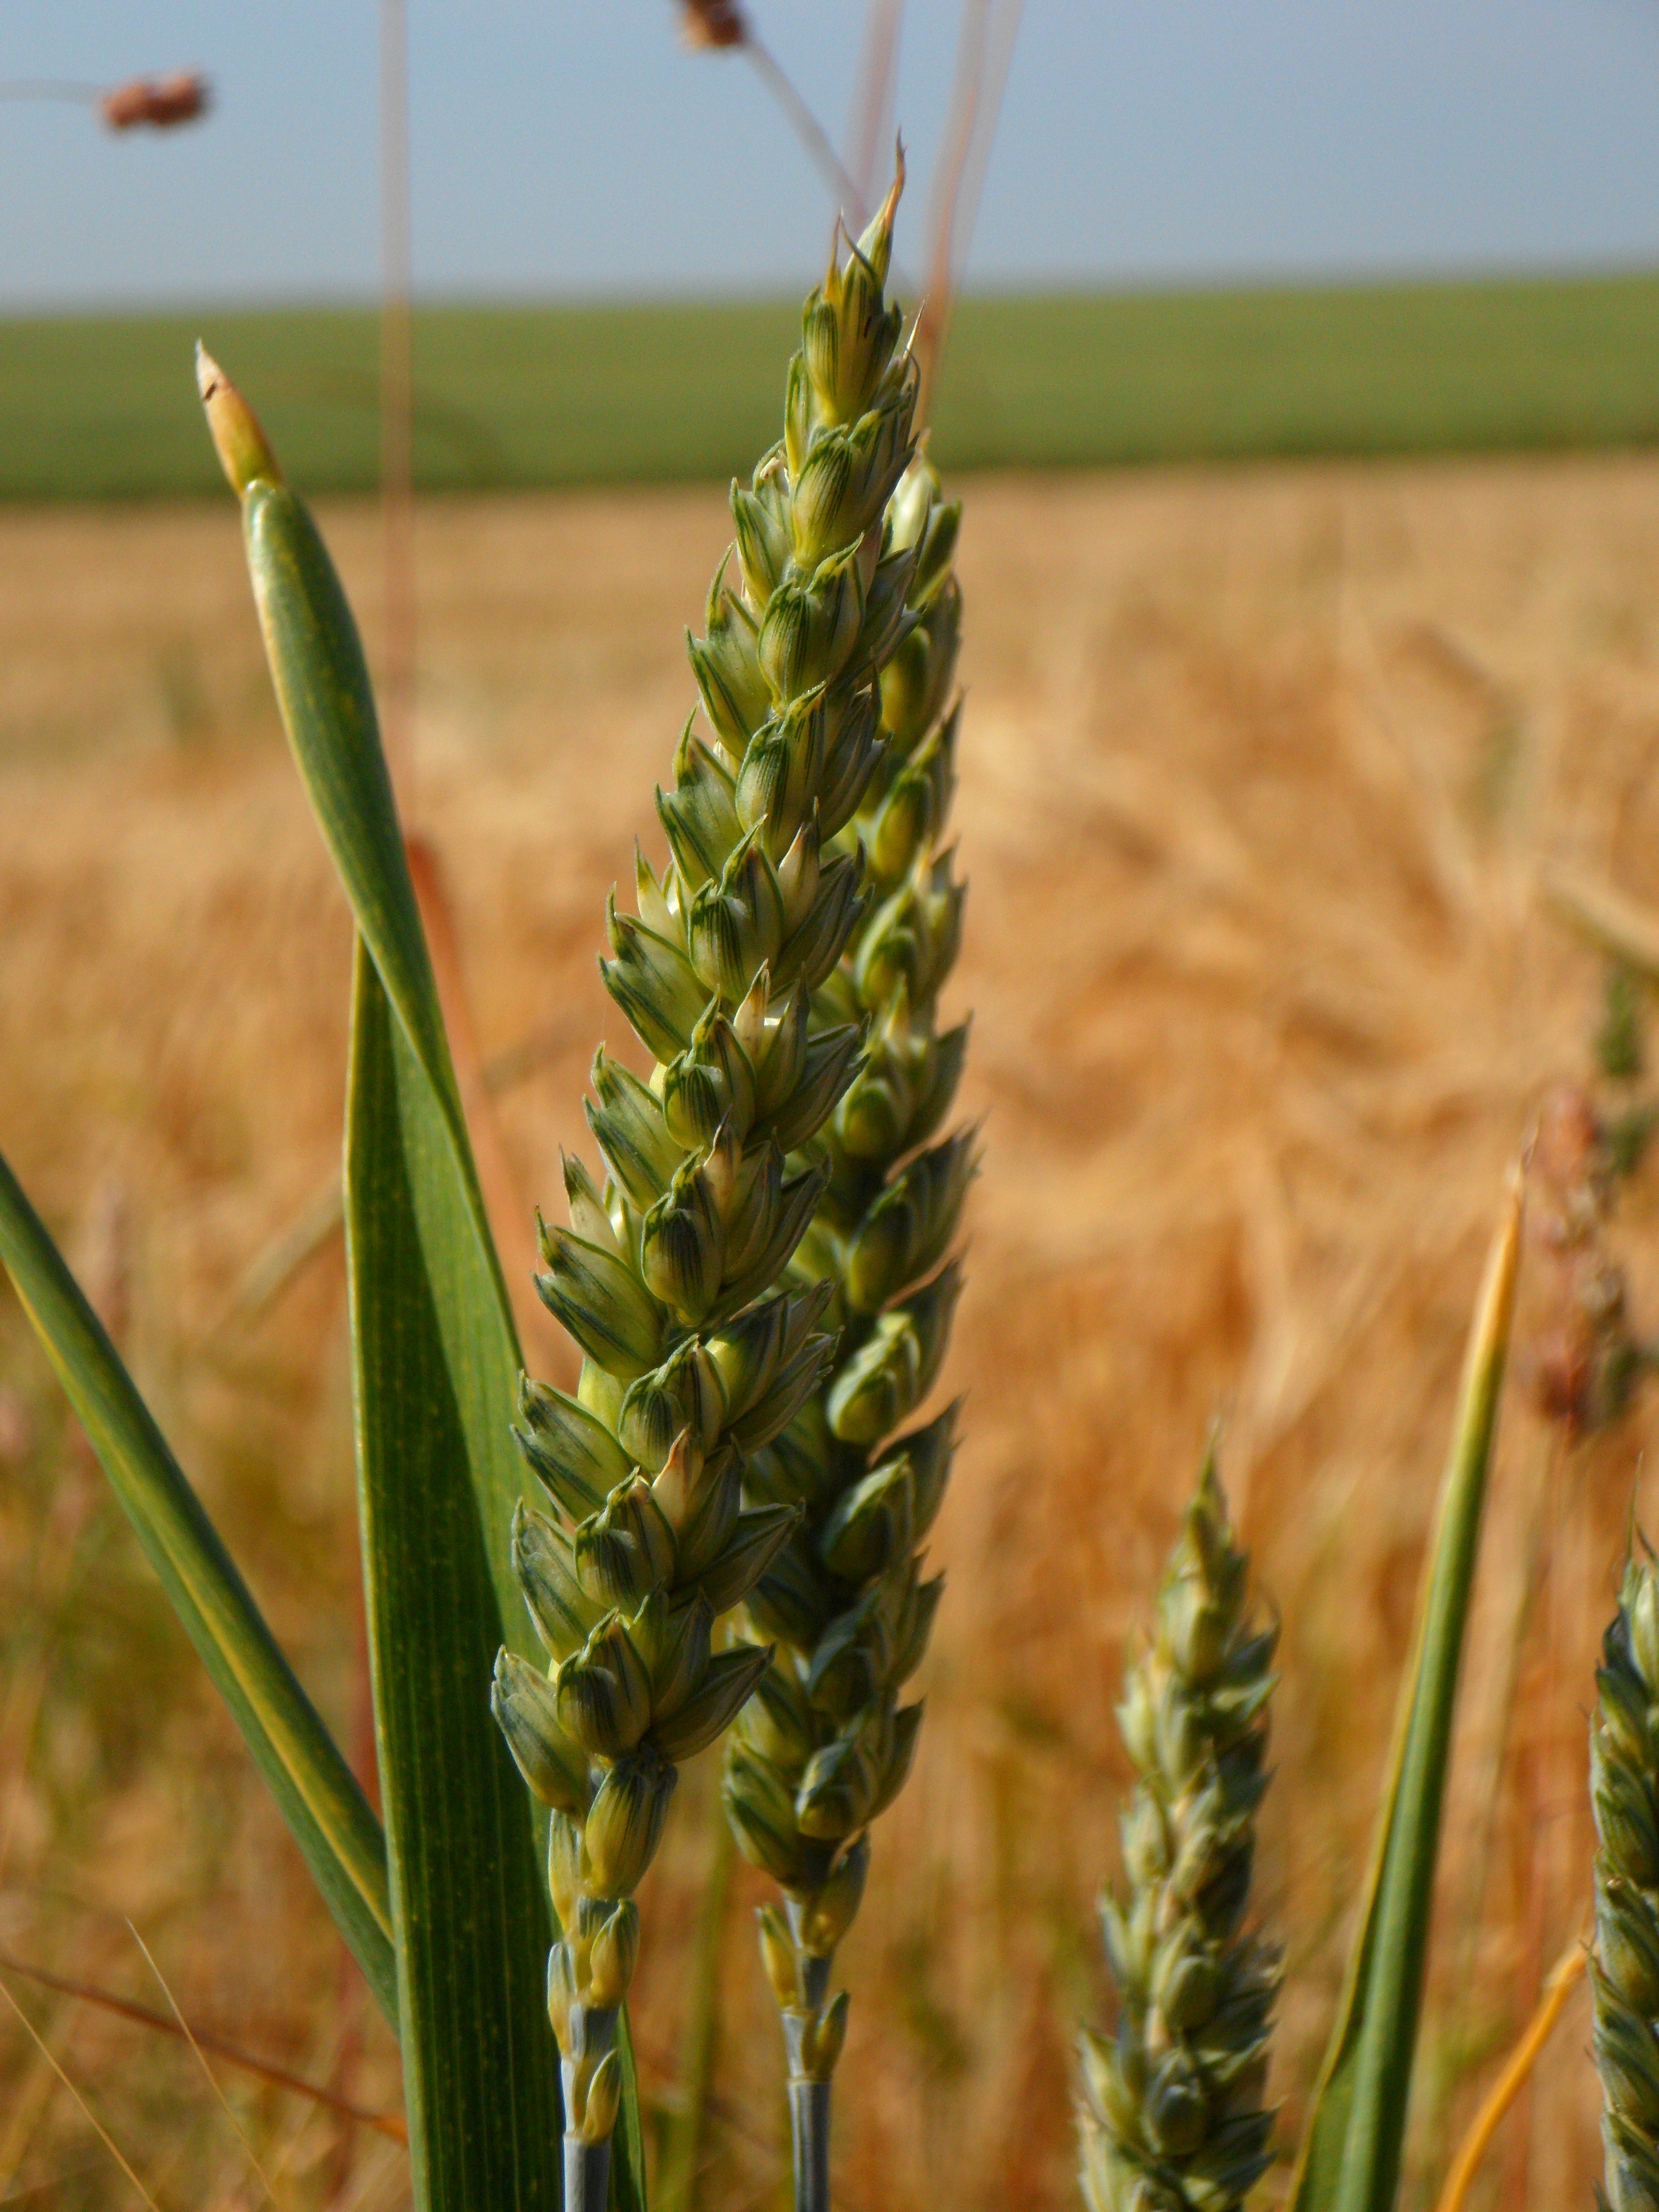
tree, grass, plant, field, wheat, grain, prairie, leaf, flower, summer, food, crop, botany, ear, agriculture, close, flora, cornfield, cereals, flowering plant, grass family, plant stem, land plant